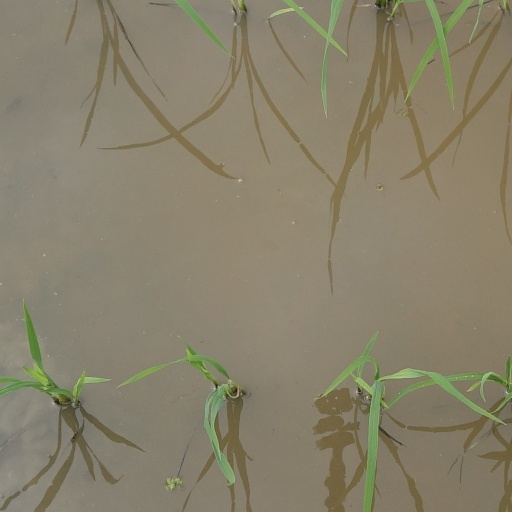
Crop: rice